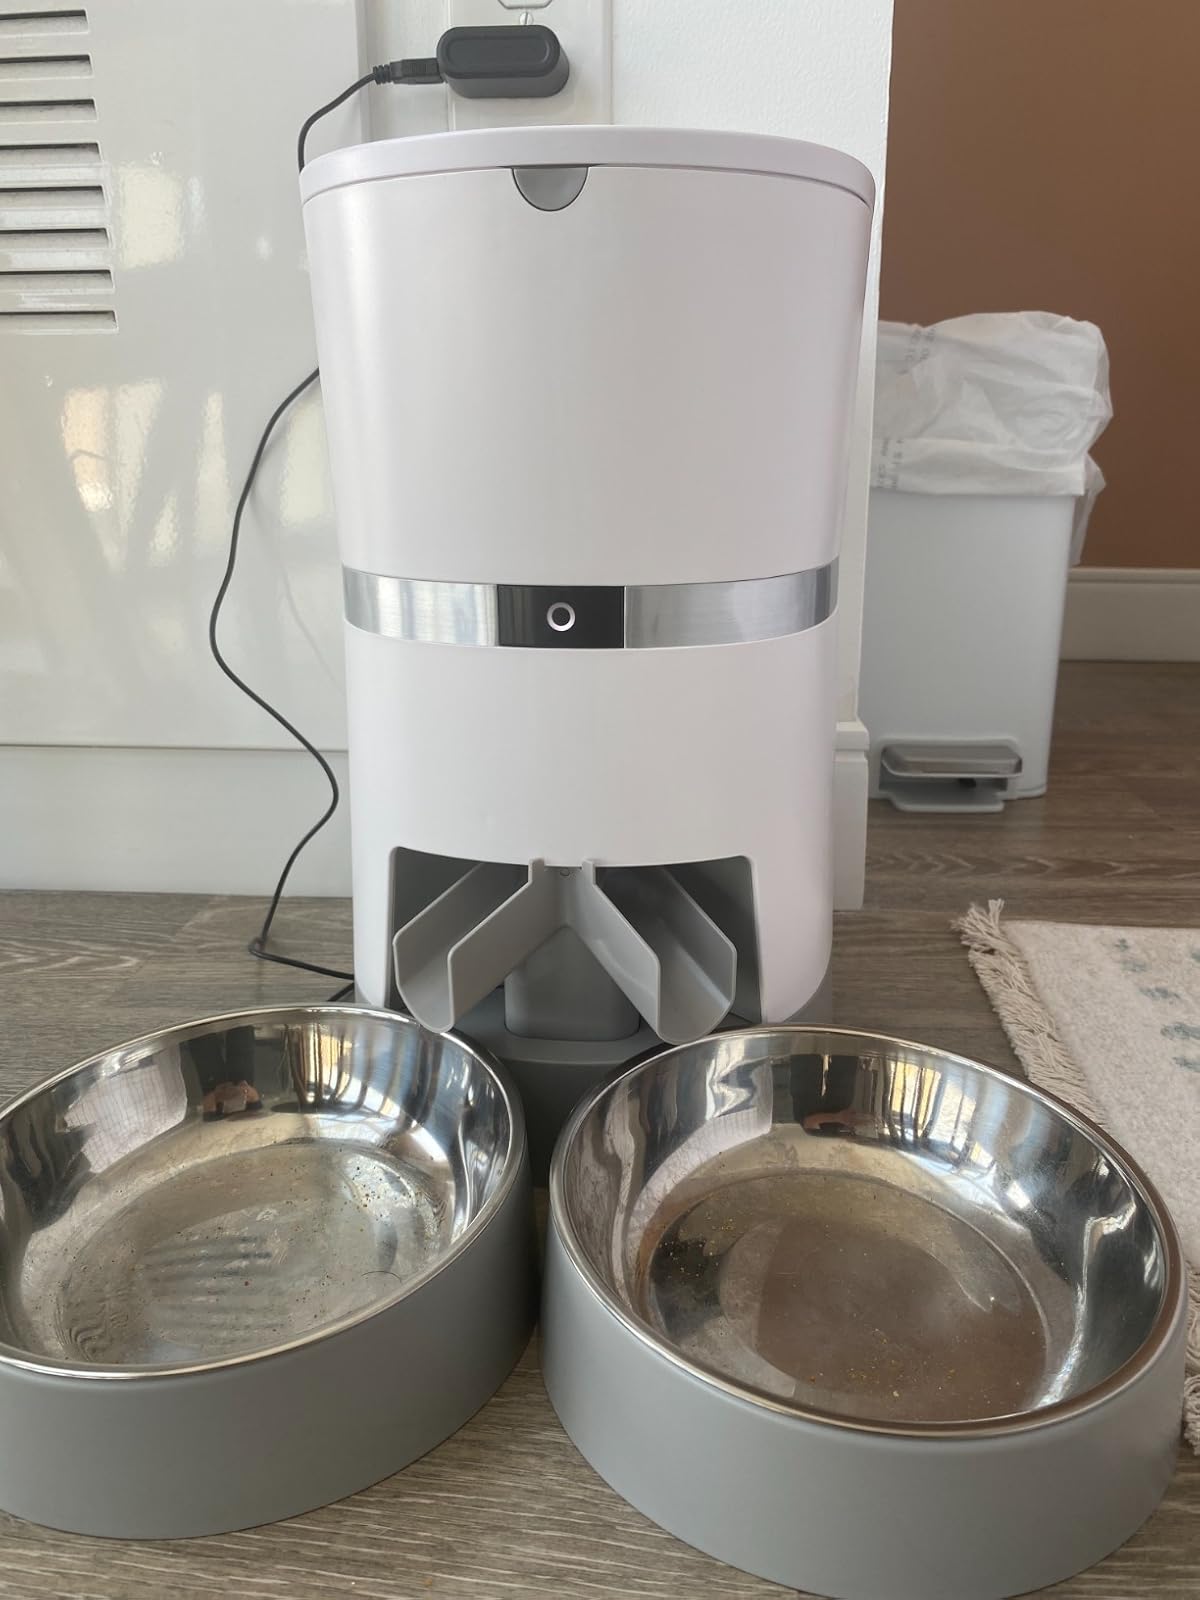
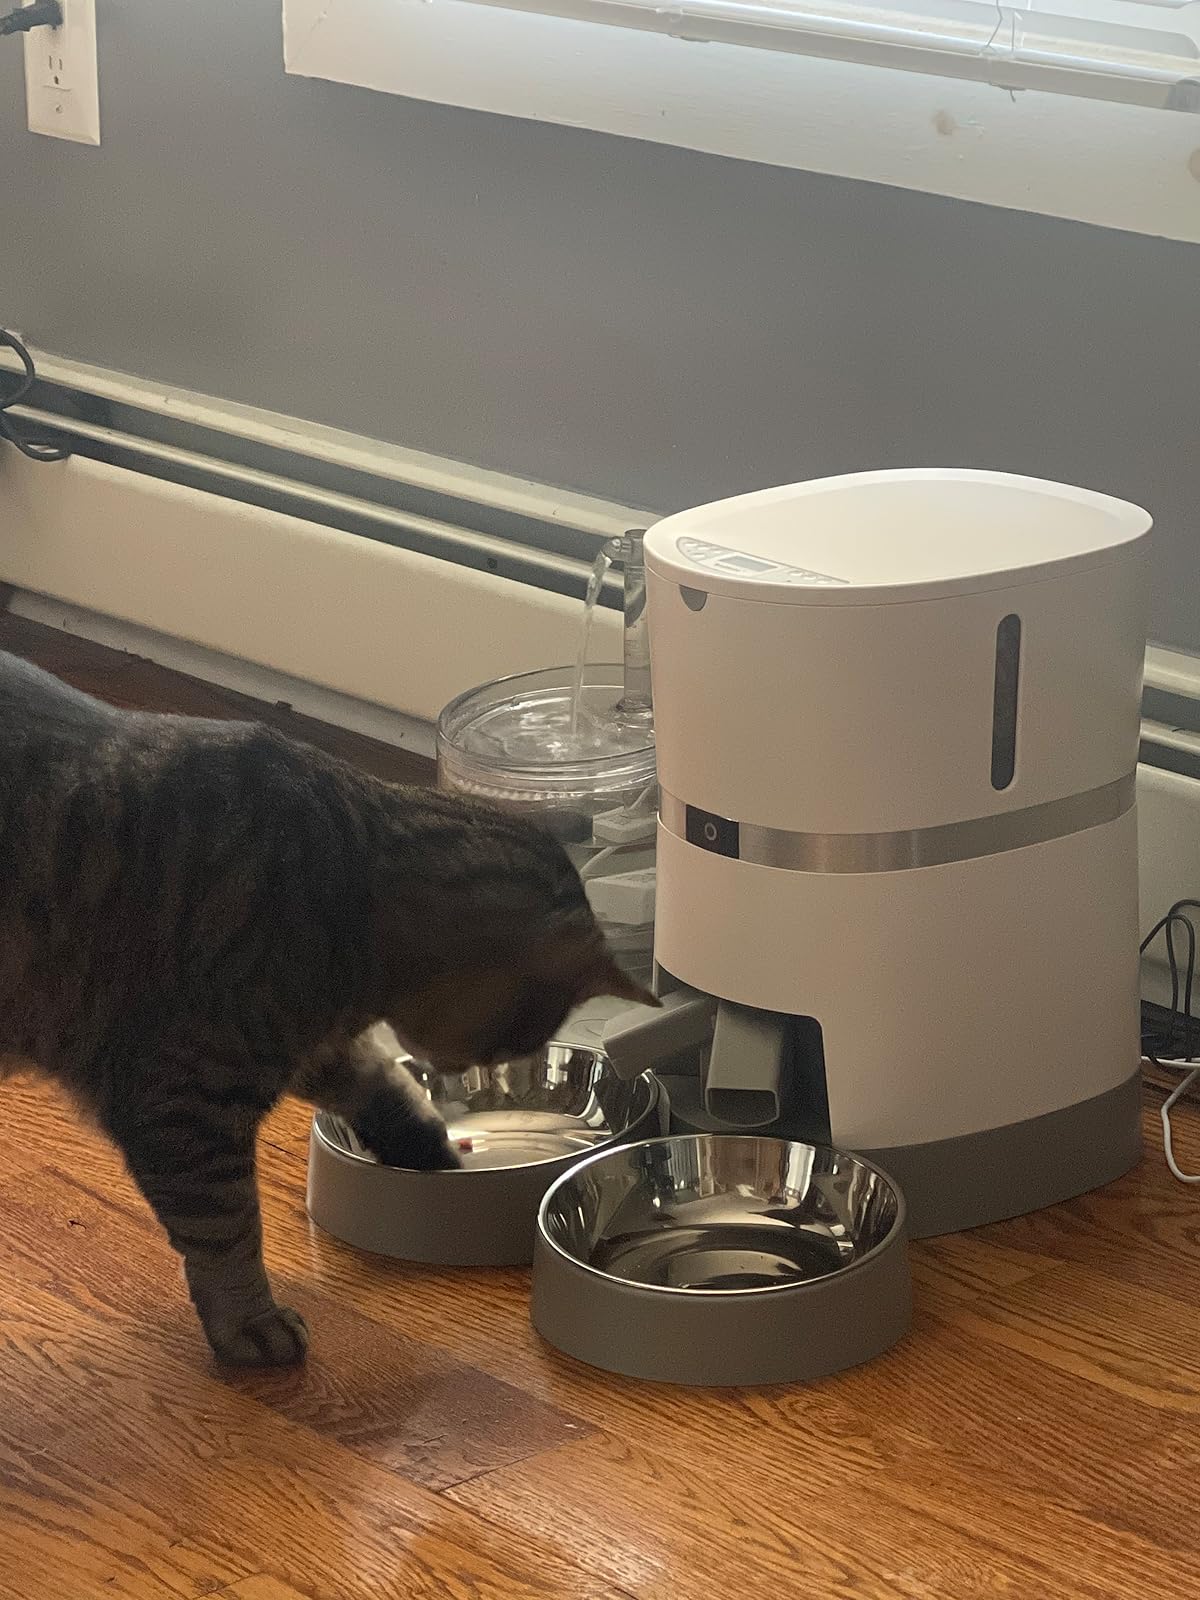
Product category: items_feeder
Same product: yes